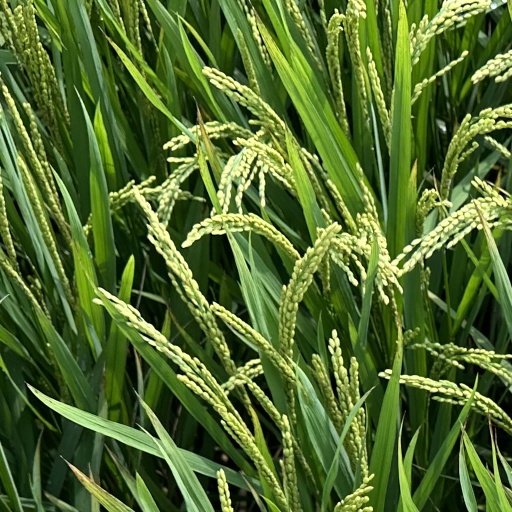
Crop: rice